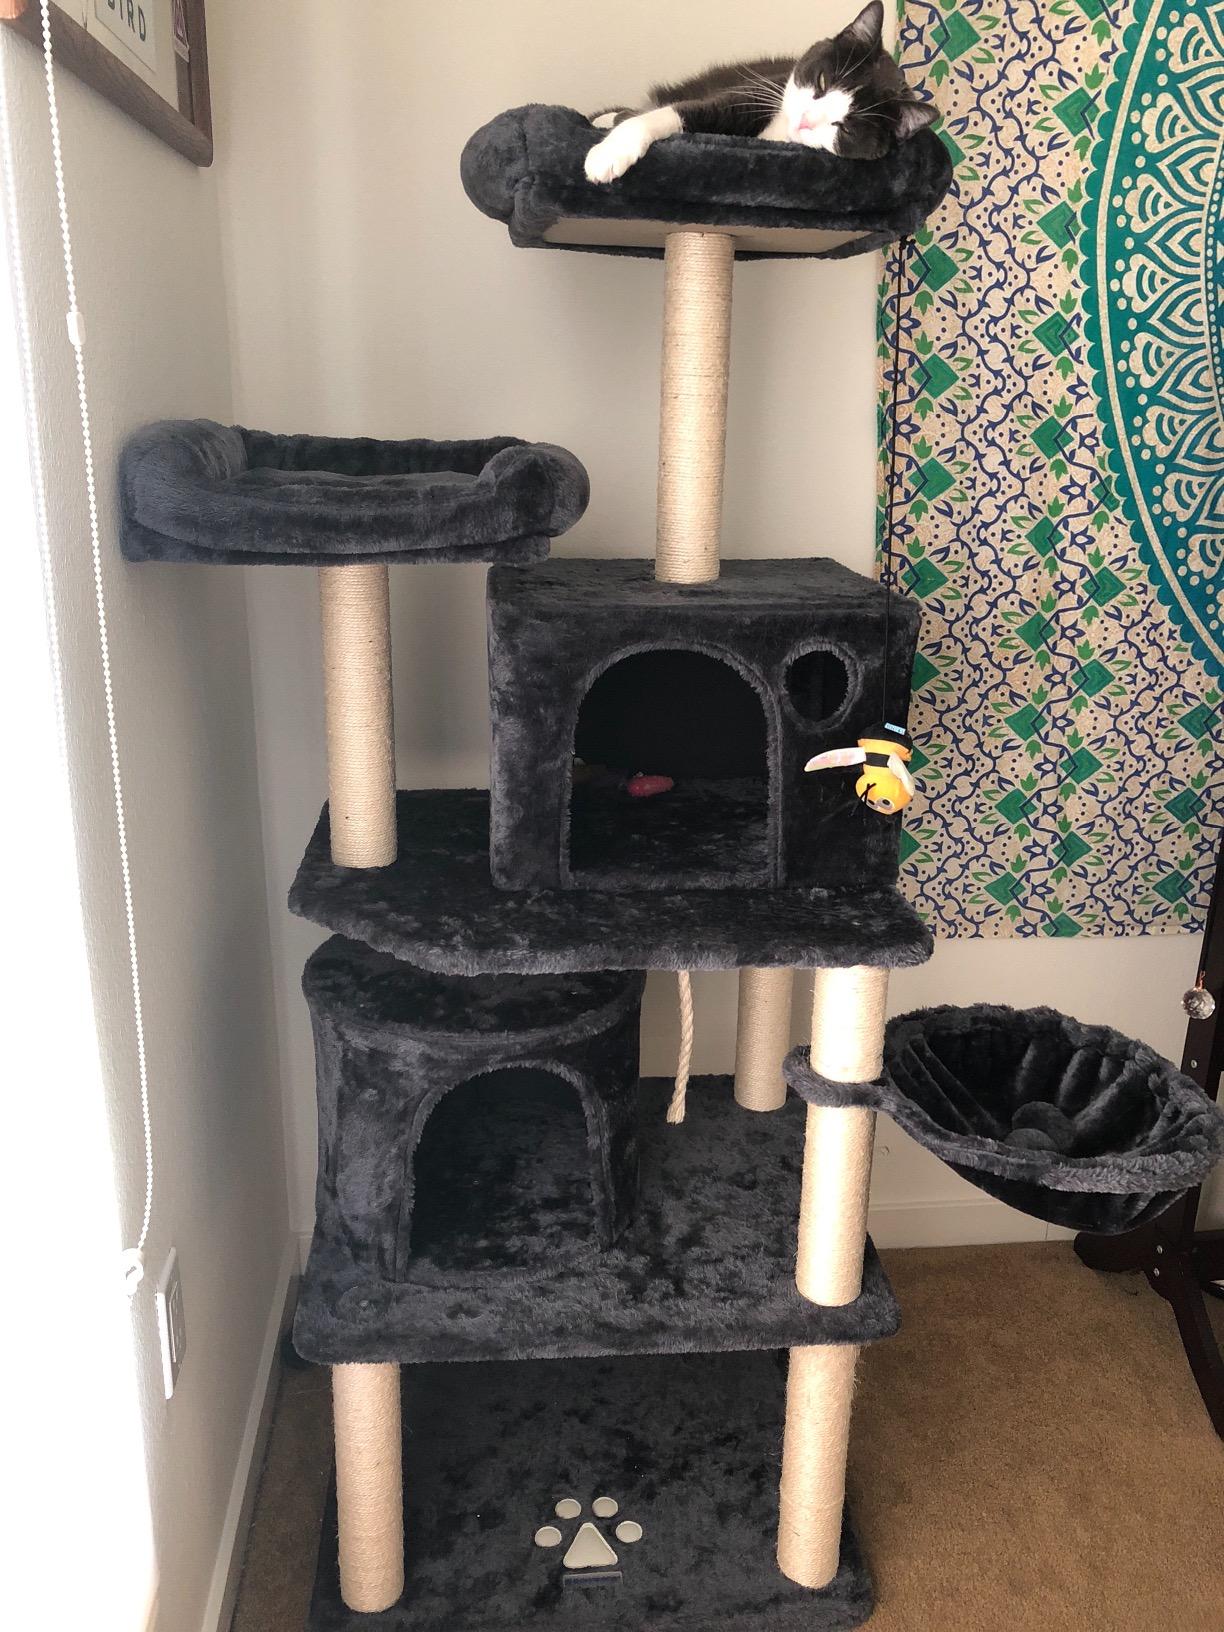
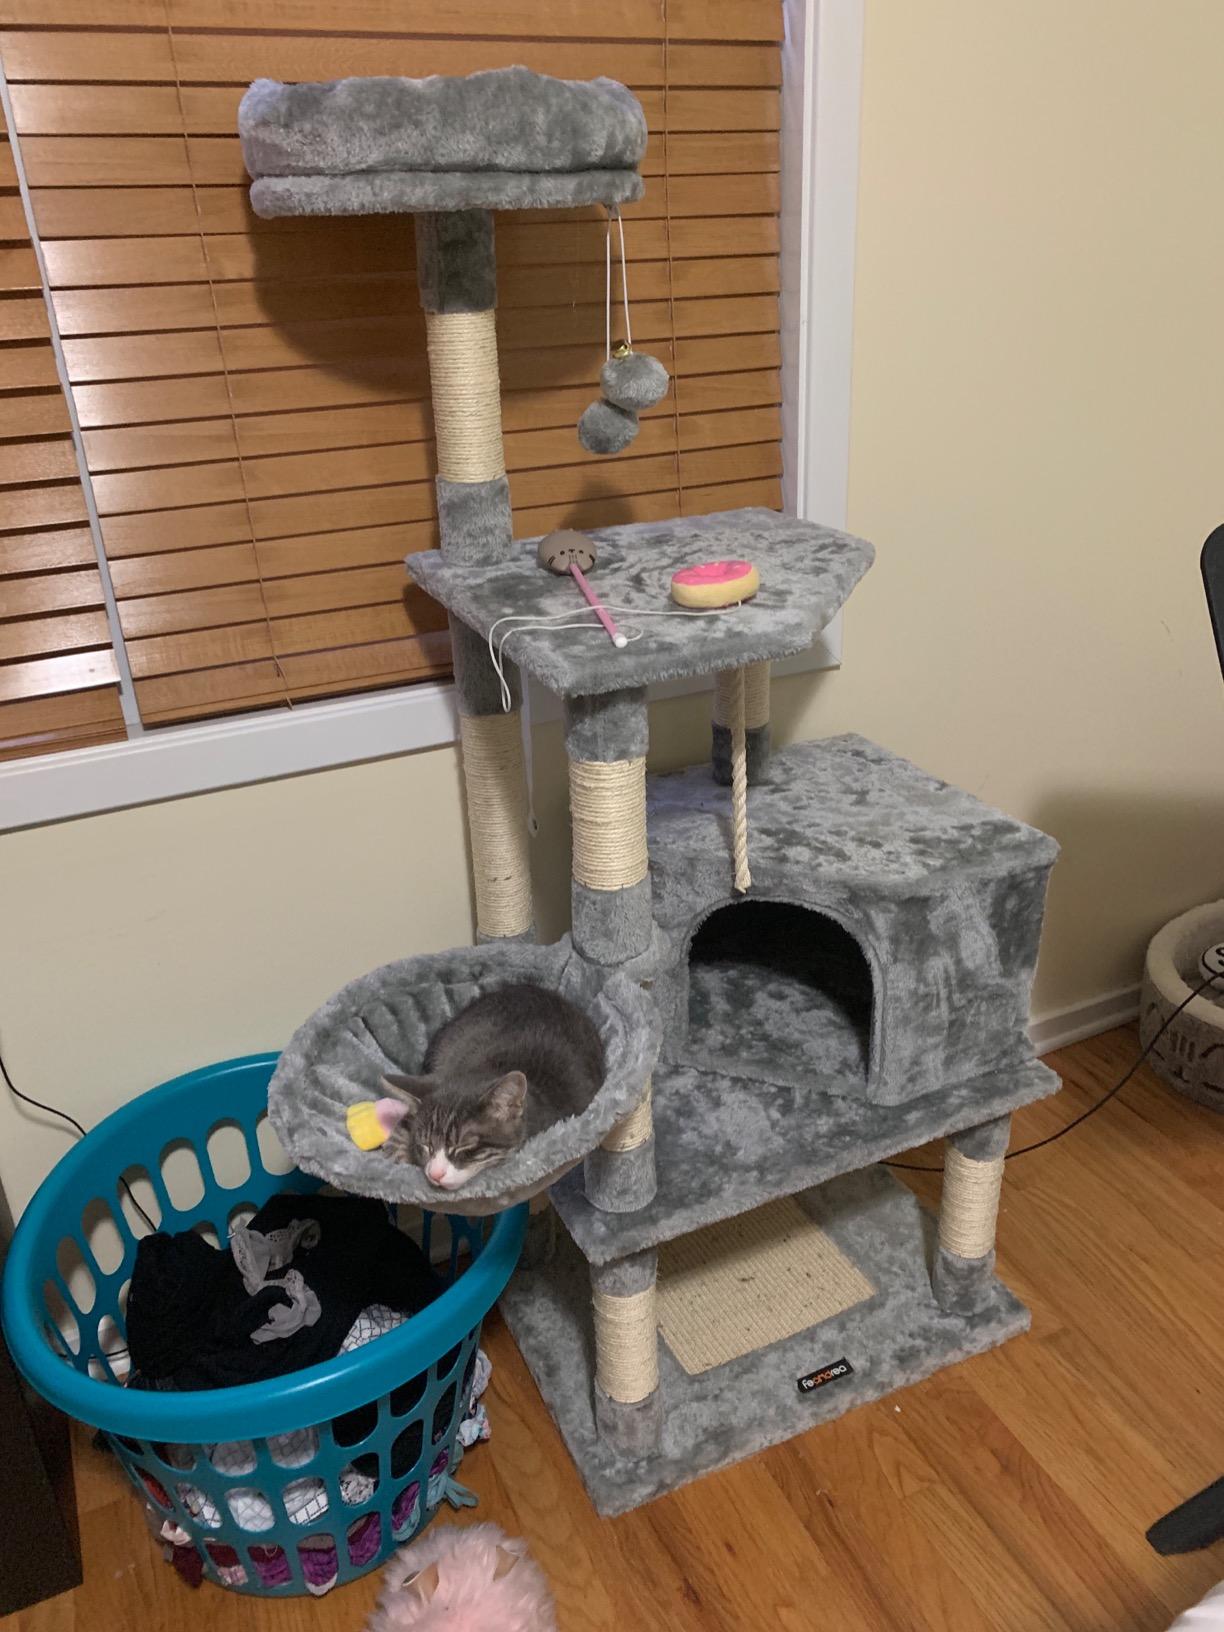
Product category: items_cat tree
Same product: no